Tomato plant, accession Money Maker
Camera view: horizontal (90 deg, fisheye); turntable rotation: 120 degrees
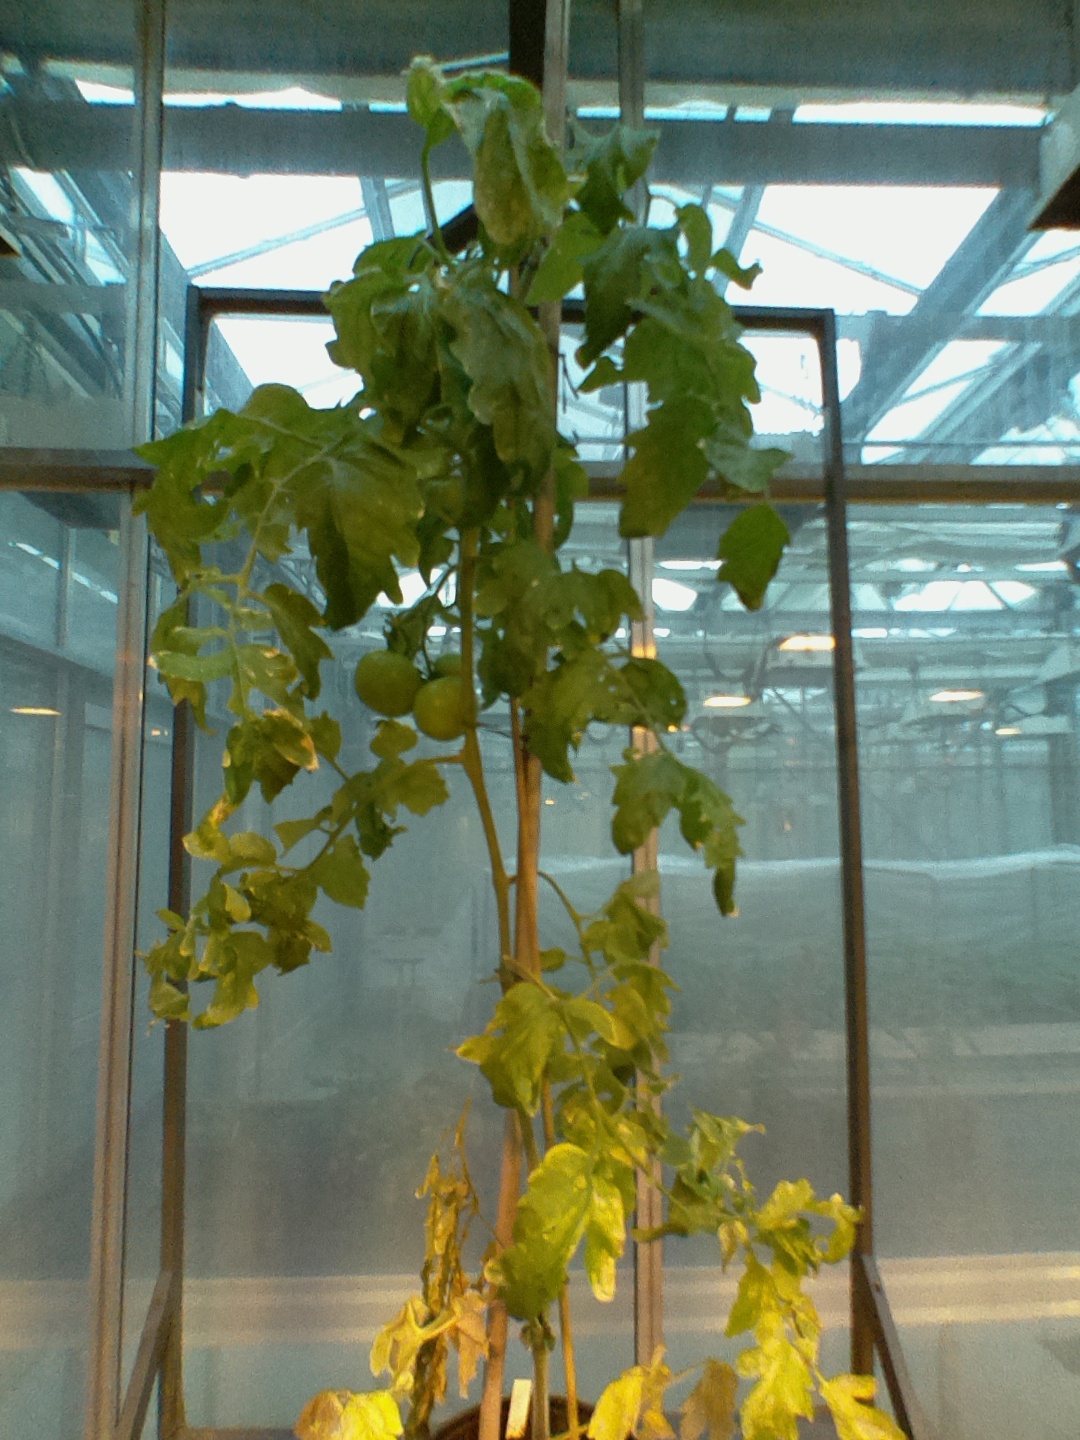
BBCH growth stage 78: 80% -90% of final fruit size